Jan Rydberg

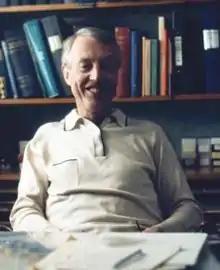
Jan Rydberg in 1973

Jan Rydberg (1923–2015) was a Swedish academic who spent much of his working life at Chalmers University of Technology. He was known for his work on solvent extraction which he did while working in the Nuclear Chemistry section at Chalmers.